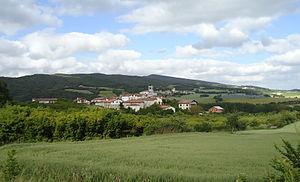
Pobes est une commune ou une contrée appartenant à la municipalité d'Erriberagoitia dans la province d'Alava, située dans la Communauté autonome basque en Espagne.
Erriberagoitia en basque ou Ribera Alta en espagnol est une commune d'Alava, située dans la communauté autonome du Pays basque en Espagne.